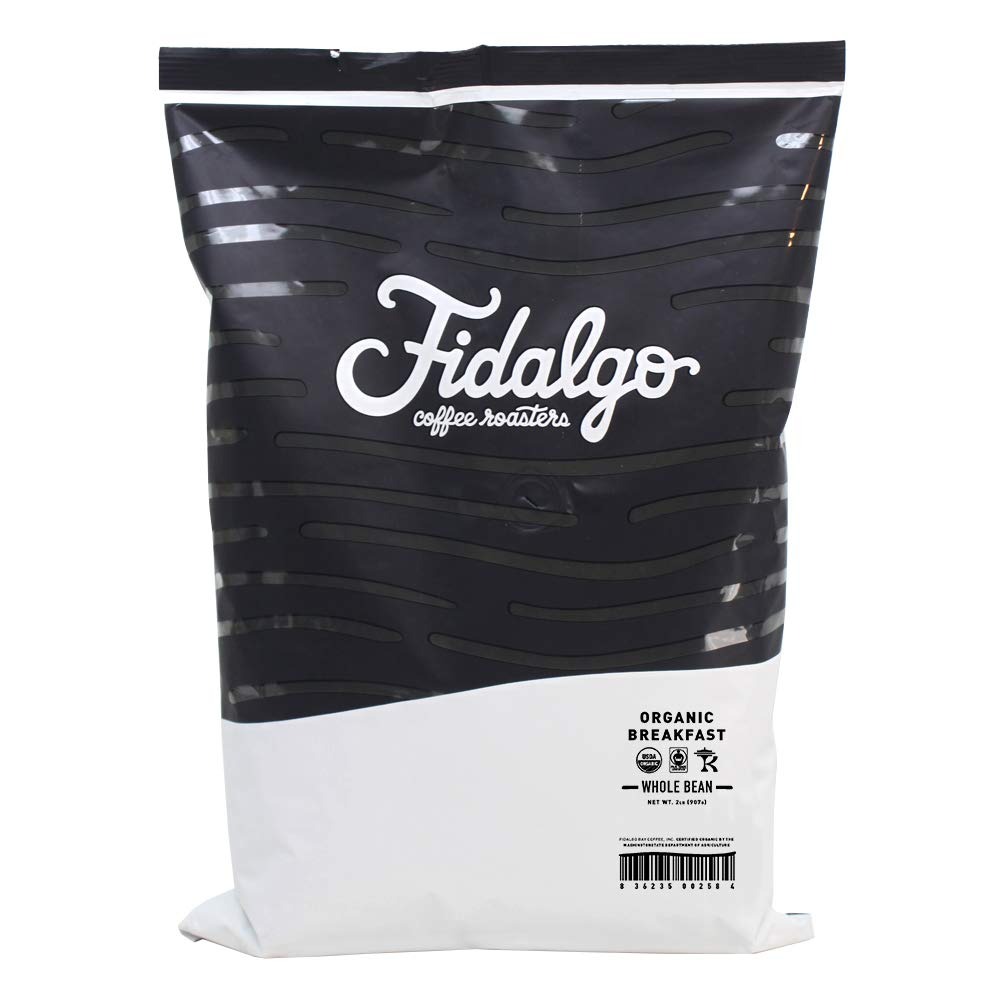
Item Name: Organic Breakfast Blend, Whole Bean, 2LB
Value: 1.0
Unit: Count

Price: 35.03